Wilson Tuckey

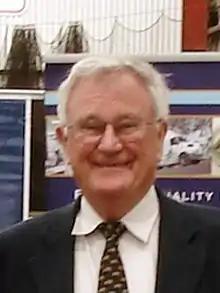
Tuckey in 2007

In 2005, when the Australian parliament passed a motion asking Singaporean authorities that Van Tuong Nguyen not be executed for drug smuggling, Tuckey was the only member of parliament who refused to support the motion.